Zheng He

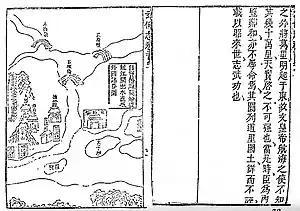
One of a set of maps of Zheng He's missions, also known as the Mao Kun map, 1628

Zheng He's sailing charts, the Mao Kun map, were published in a book entitled the "Wubei Zhi" ("A Treatise on Armament Technology") written in 1621 and published in 1628 but traced back to Zheng He's and earlier voyages. It was originally a strip map 20.5 cm by 560 cm that could be rolled up, but was divided into 40 pages which vary in scale from 7 miles/inch in the Nanjing area to 215 miles/inch in parts of the African coast.